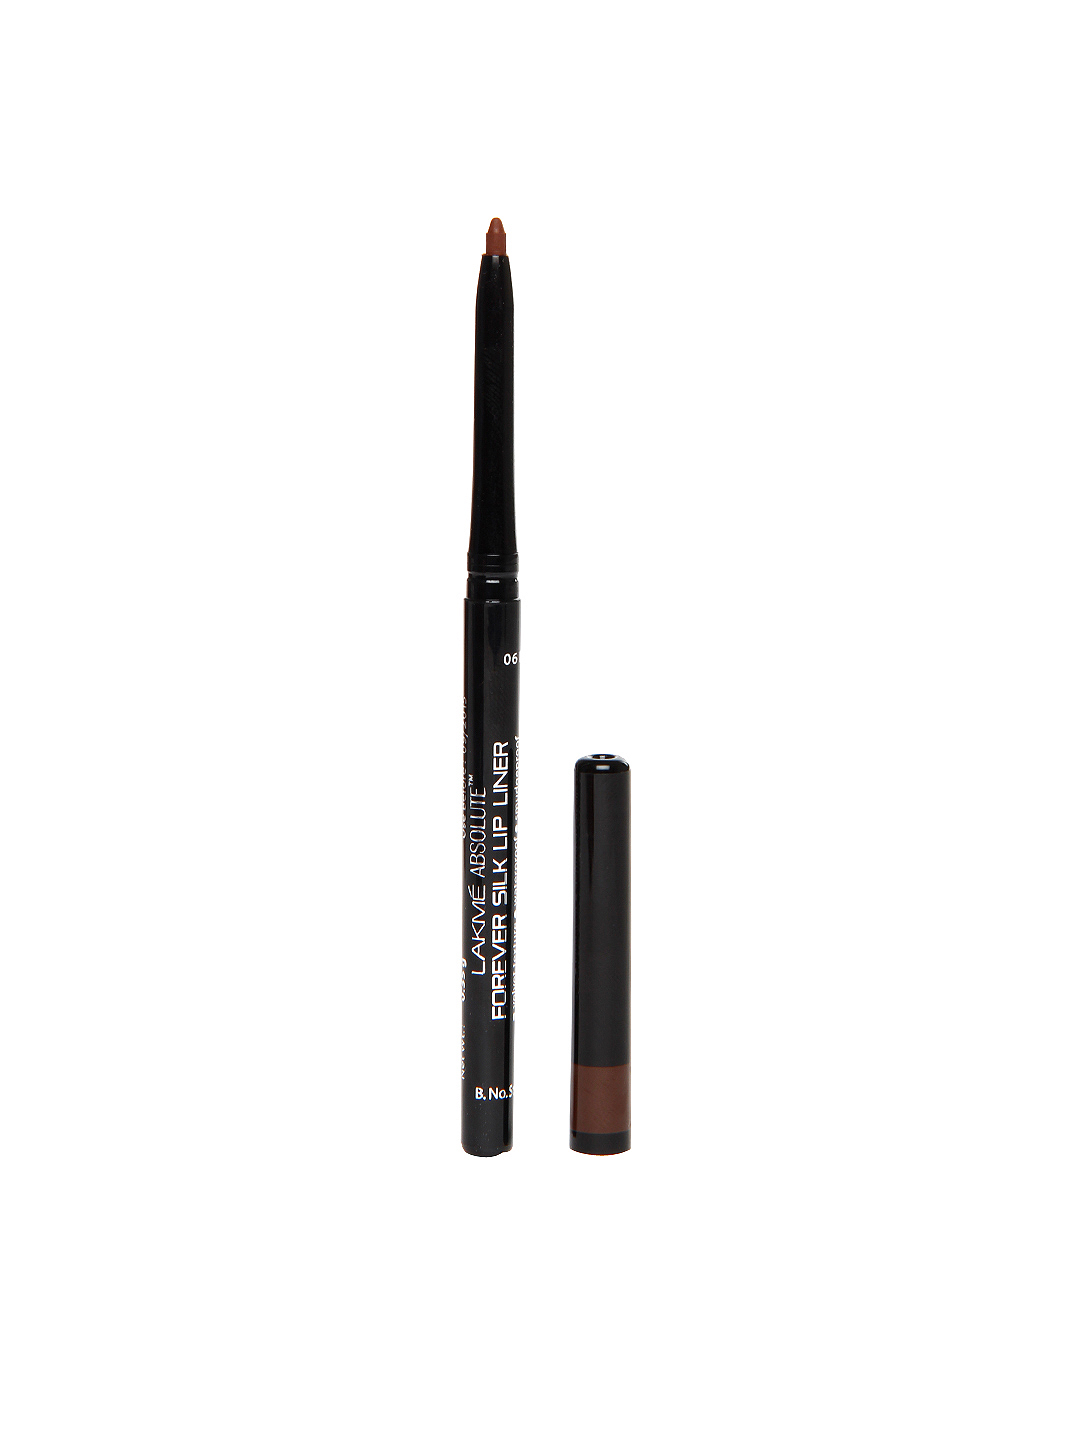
Lakme Absolute Forever Silk Expresso Lip Liner 06
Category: Personal Care / Lips / Lip Liner
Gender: Women
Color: Black
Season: Spring 2017
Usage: Casual